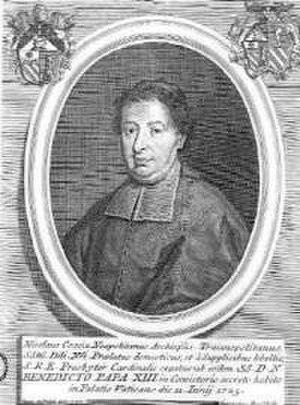
Niccolò Paolo Andrea Coscia, né le 25 janvier 1682 à Pietradefusi, dans l'actuelle province d'Avellino, en Campanie, alors dans le Royaume de Naples et mort le 8 février 1755 à Naples, est un cardinal italien des XVIIᵉ et XVIIIᵉ siècles.